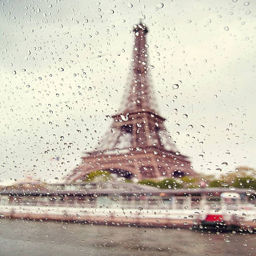
tower through the window with rain drops